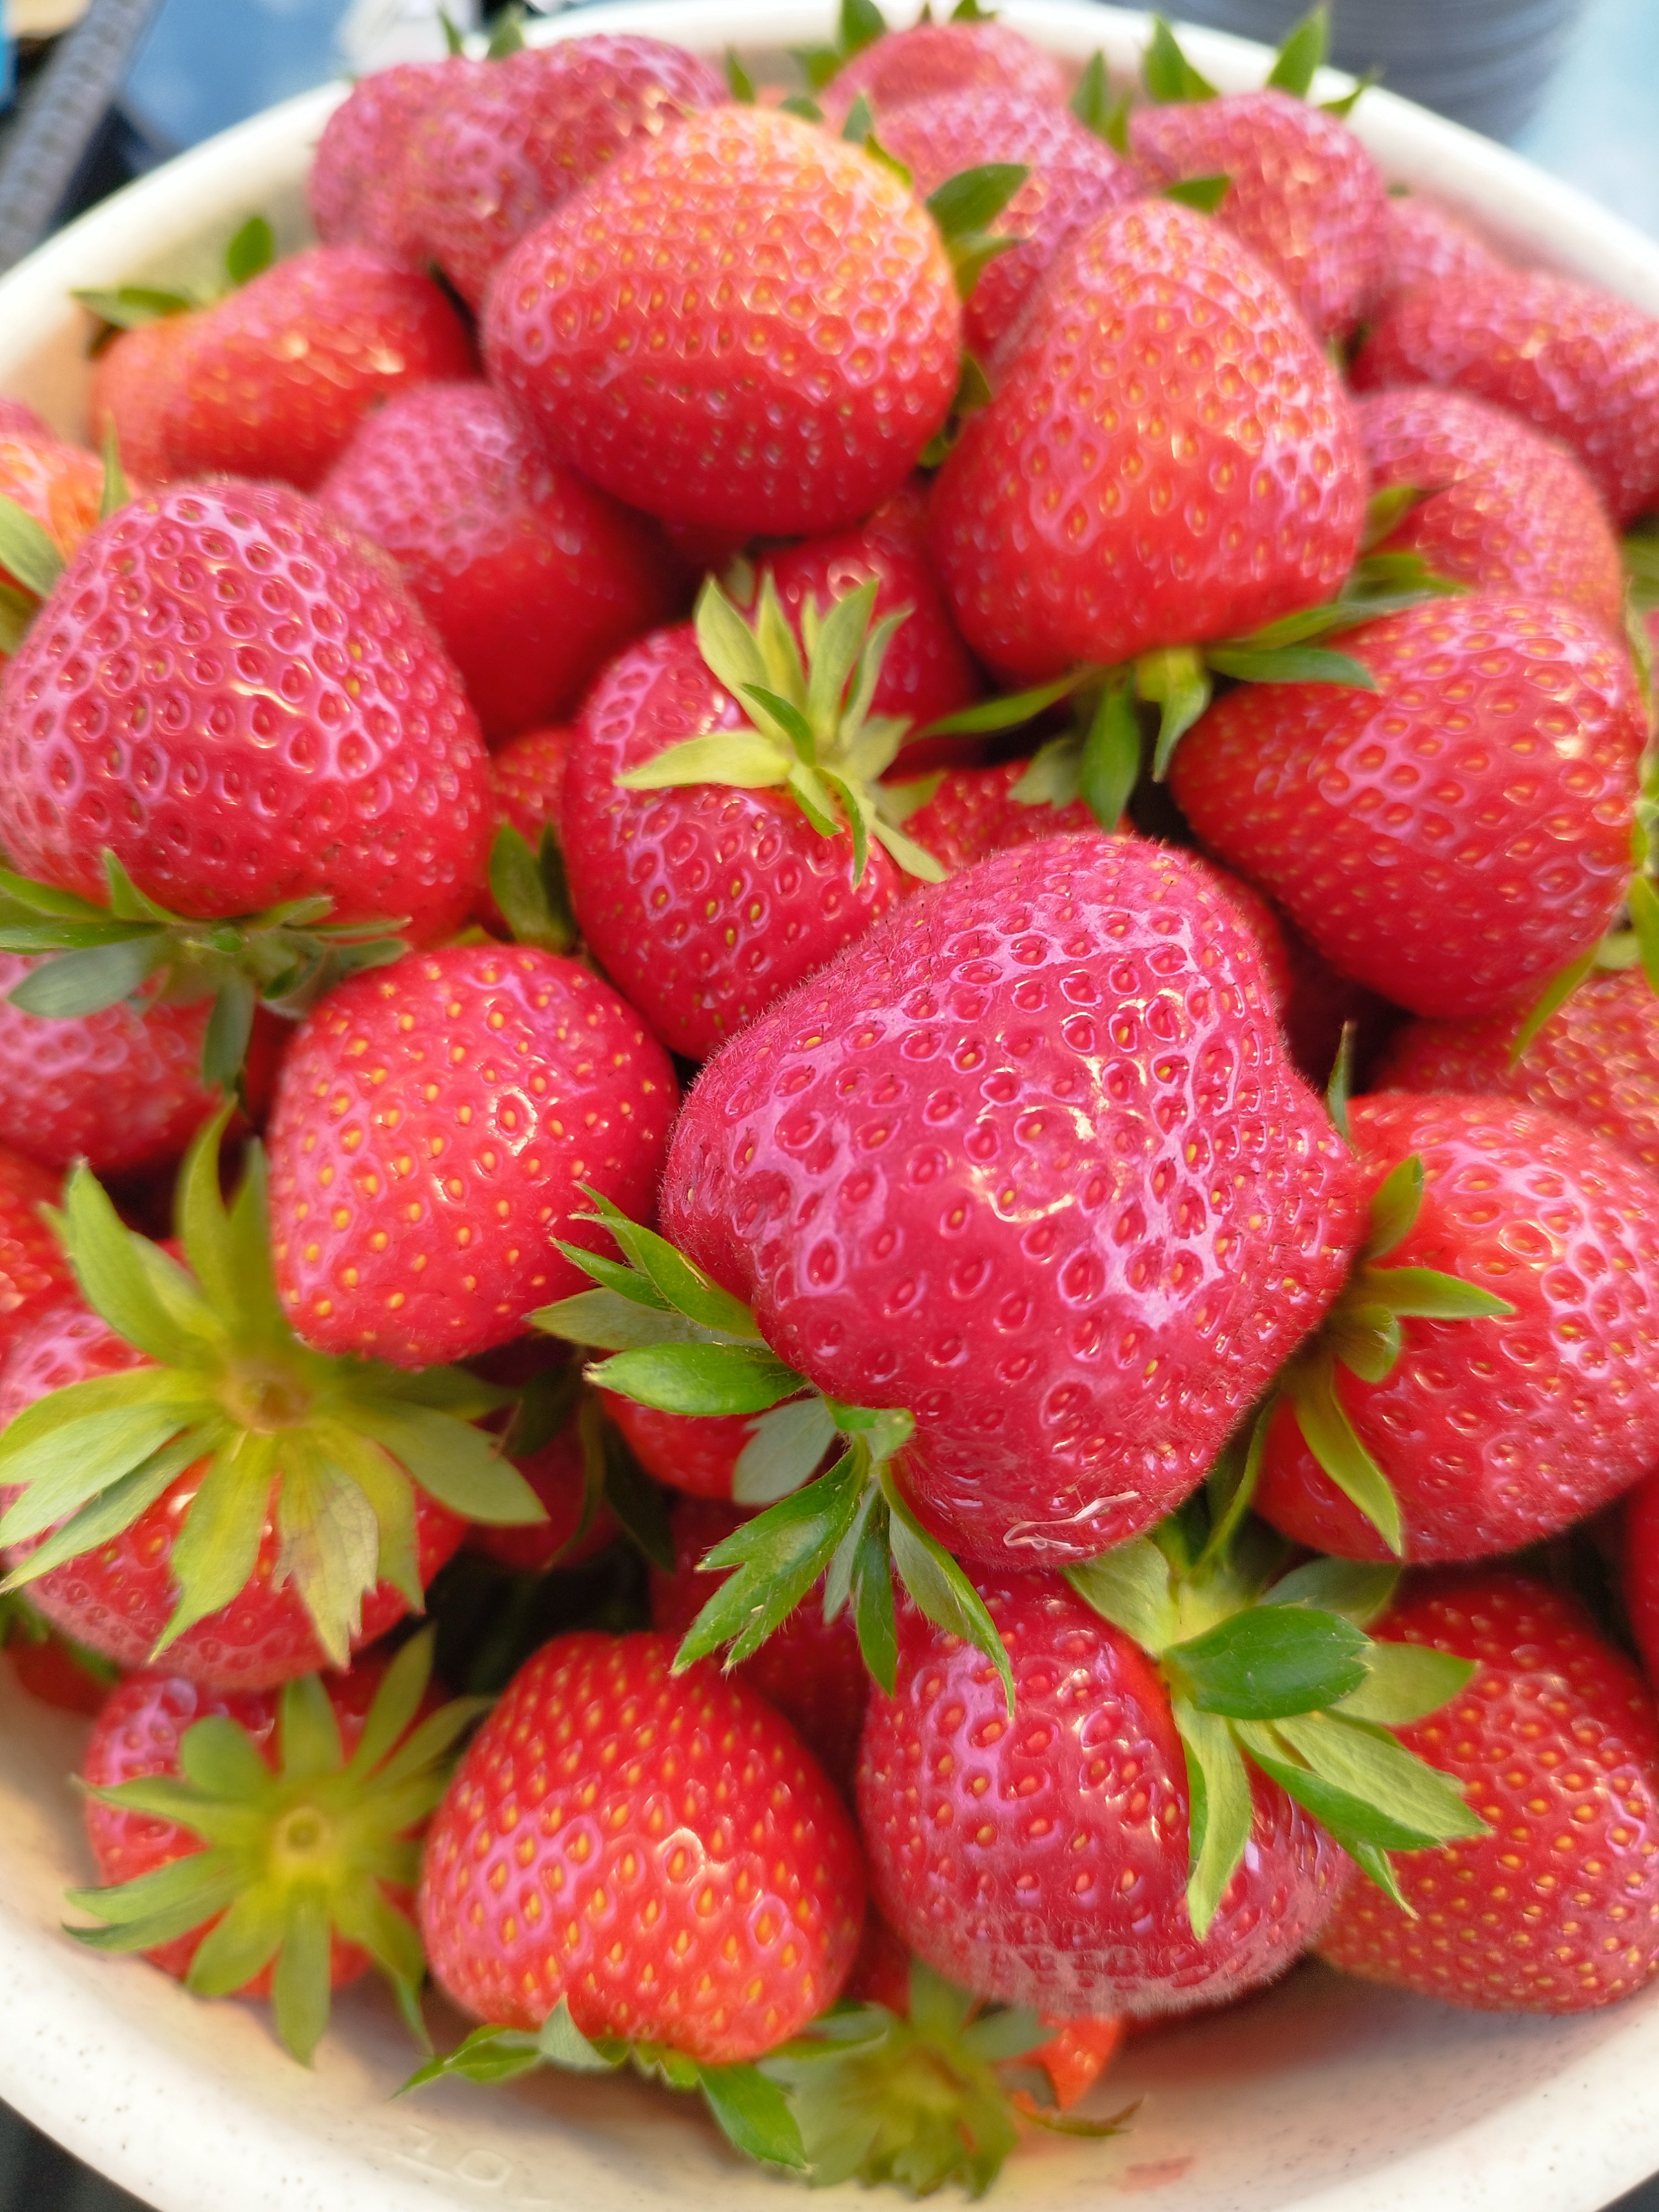
strawberry, food, fruit, natural foods, seedless fruit, red, staple food, berry, superfood, plant, produce, liquid, ingredient, sweetness, local food, frutti di bosco, accessory fruit, strawberries, close up, Superfruit, alpine strawberry, whole food, vegan nutrition, still life photography, photography